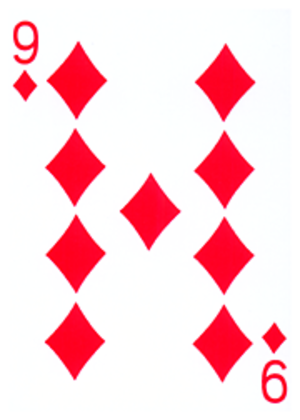
Les cartes du poker utilisées lors des parties jouées, sont celle d'un jeu de 52 cartes sans joker. L'usage préfère les cartes de style dit « américain » à deux index croisés au style « français » à quatre index. En plus du style et du dessin, les cartes peuvent se différencier par leur format, large ou étroit, et par leur technique de fabrication à base de carton ou de plastique. La manipulation des cartes au poker exige d'elles souplesse, endurance et visibilité : elles sont le plus souvent aperçues par les joueurs qui les plaquent sur le tapis en tordant un de leurs angles et il est indispensable qu'elles ne puissent porter aucun signe distinctif.
Le neuf de carreau est une carte à jouer.